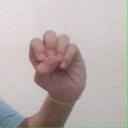
अक्षर: उ